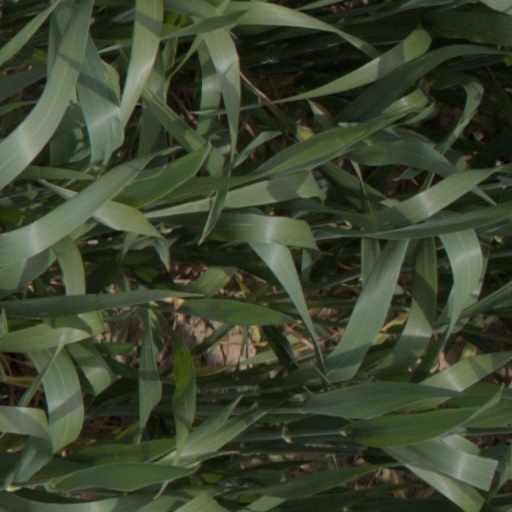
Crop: wheat